American tea culture

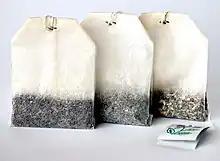
Tea bags were invented in the United States.

Thomas Sullivan is credited with inventing tea bags in 1908. Sullivan, a New York tea importer, inadvertently invented tea bags when he sent tea samples to clients in small silk bags to cut costs, and they mistakenly steeped the bags whole.